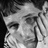
Emotion: sad